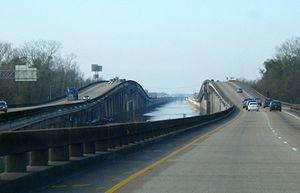
Le pont Atchafalaya Basin est un pont situé en Louisiane, aux États-Unis. Il relie Bâton-Rouge à Lafayette en passant par Breaux Bridge.